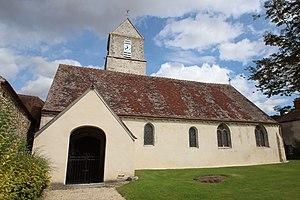
Église Saint-Martin à Bleury-Saint-Symphorien en France.
L'église Saint-Martin est une église située à Bleury, en France.
Cet article recense les monuments historiques français classés en 1904.
Cet article recense les monuments historiques d'Eure-et-Loir, en France.